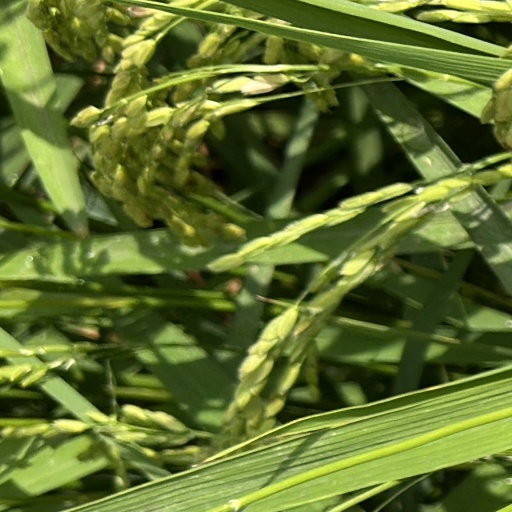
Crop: rice